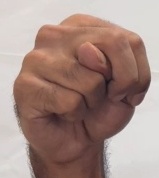
ASL sign: N